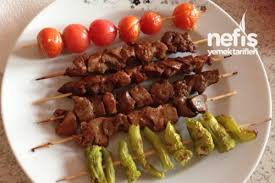
Yemek: kebap